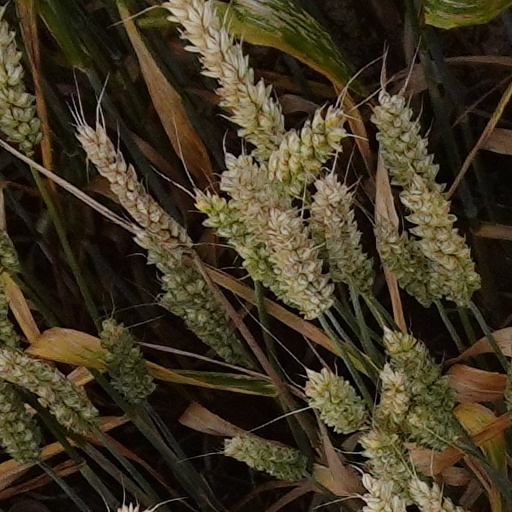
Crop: wheat